Paul Langton

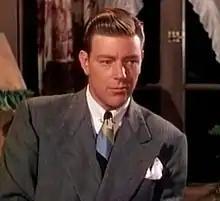
Langton in "Till the Clouds Roll By" (1946)

Paul Langton (April 17, 1913 – April 15, 1980) was an American actor perhaps best known for his role as Leslie Harrington on the television series "Peyton Place".